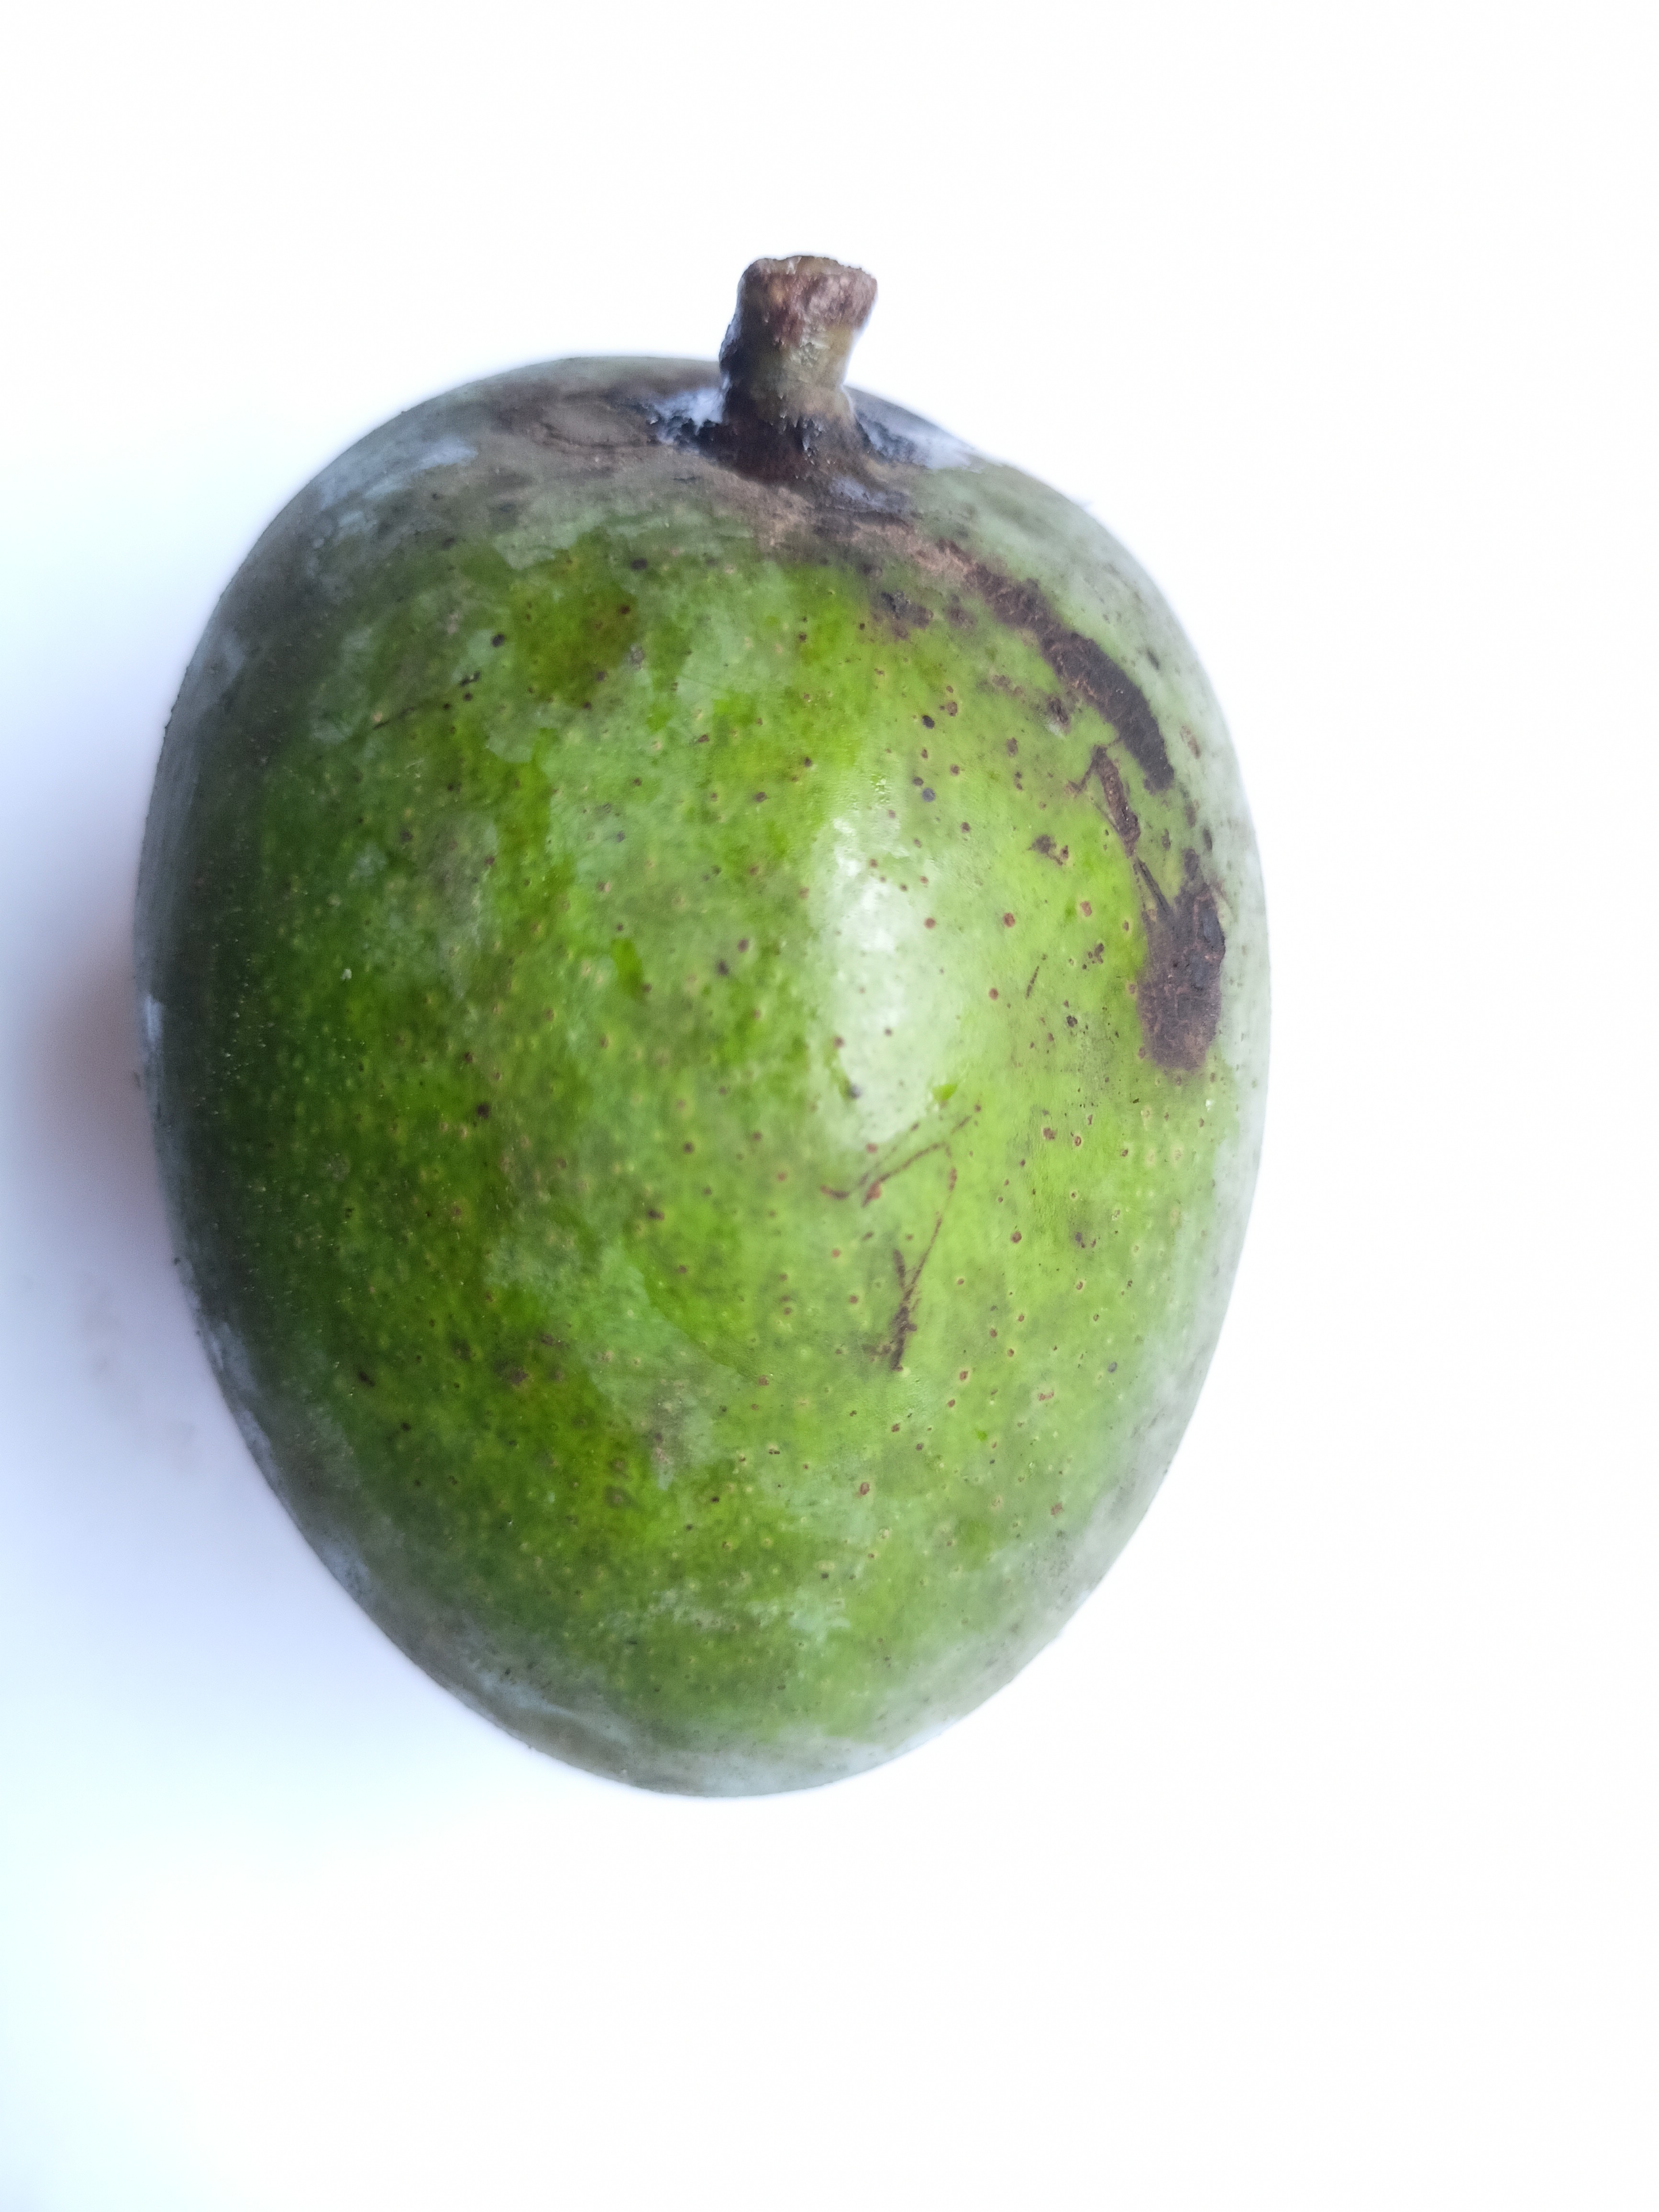
Mango variety: Khrishapat